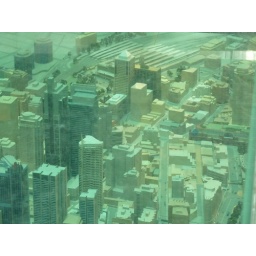
Model of Sydney underneath a glass floor at Customs House. I can see my house.